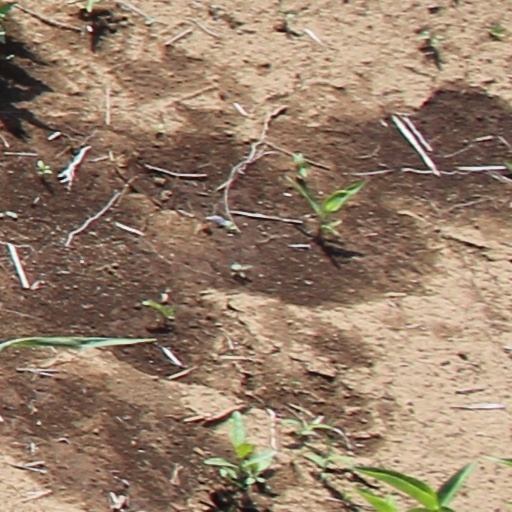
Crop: wheat